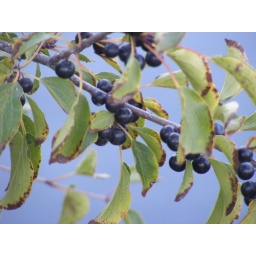
Another fruit growing in the trees along the Ottertail River.